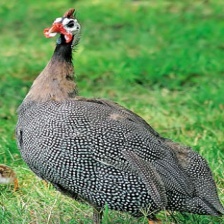
Species: GUINEAFOWL
Scientific name: NUMIDIDAE